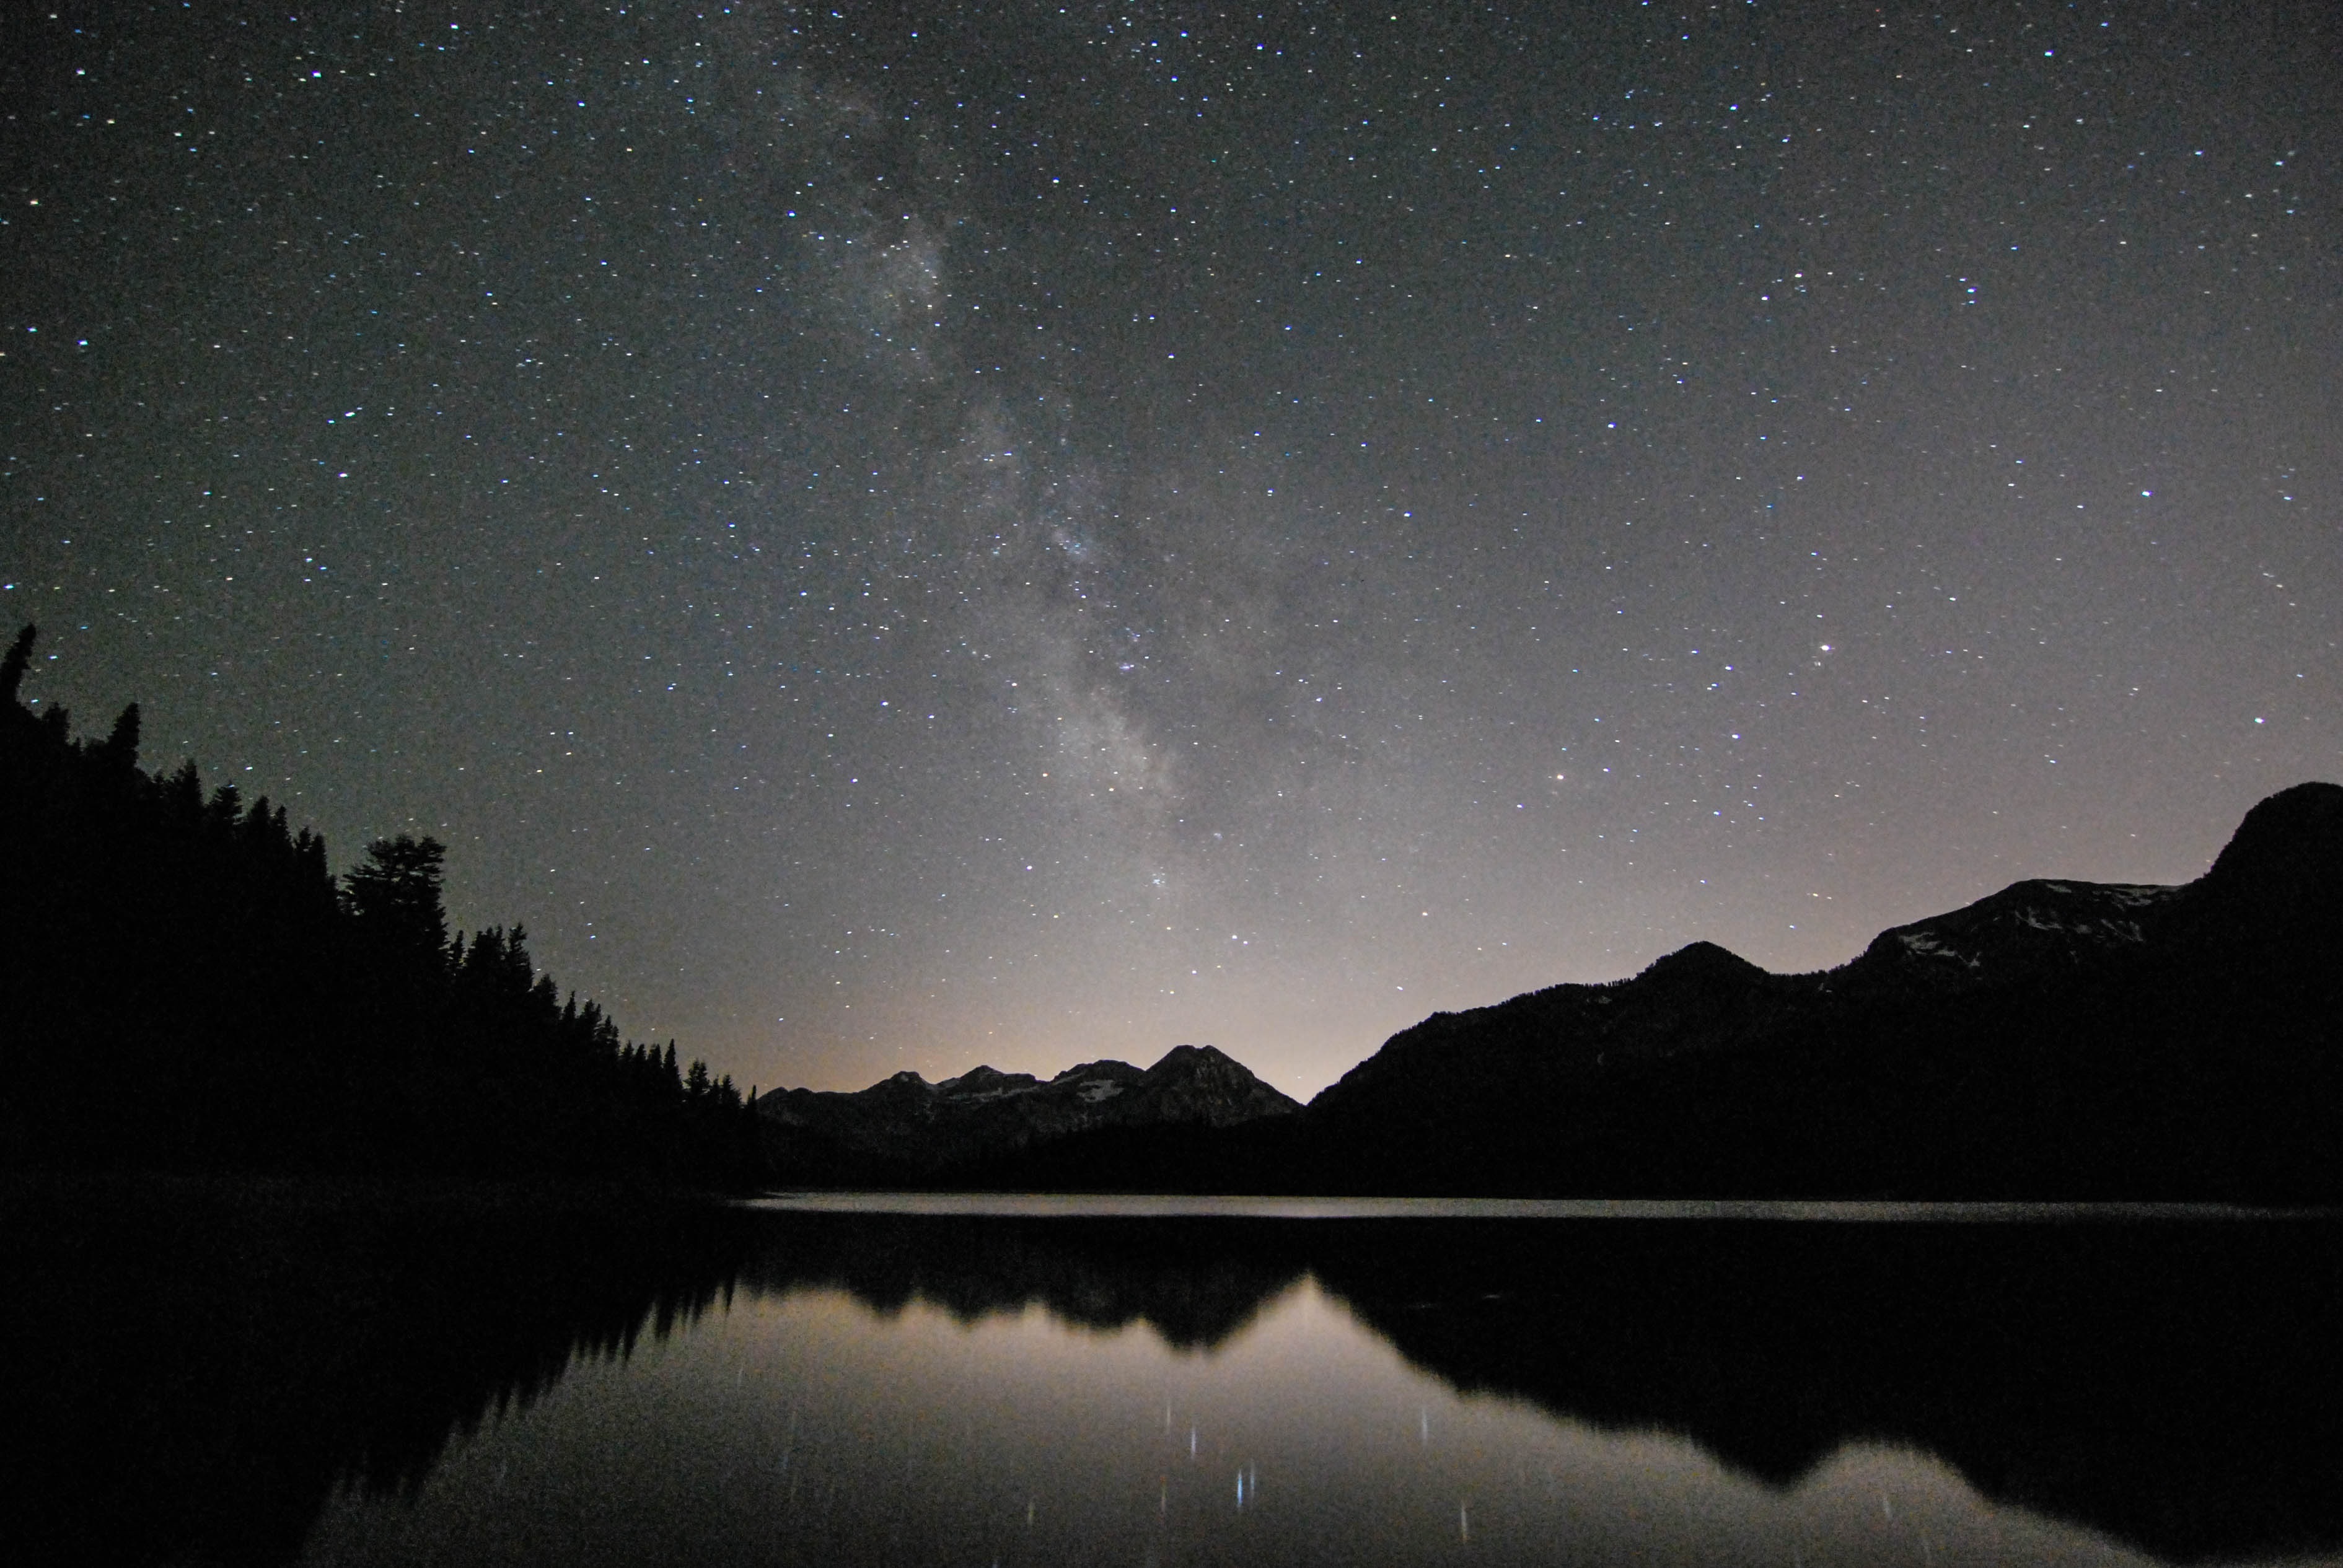
nature, sky, night, star, atmosphere, reflection, color, space, darkness, black, galaxy, aurora, solar, moonlight, astrology, outdoors, astronomy, stars, universe, way, milky, astronomical object, atmospheric phenomenon